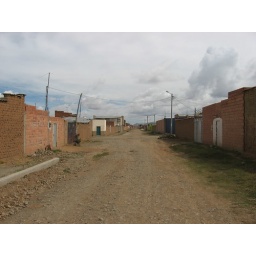
street near my house